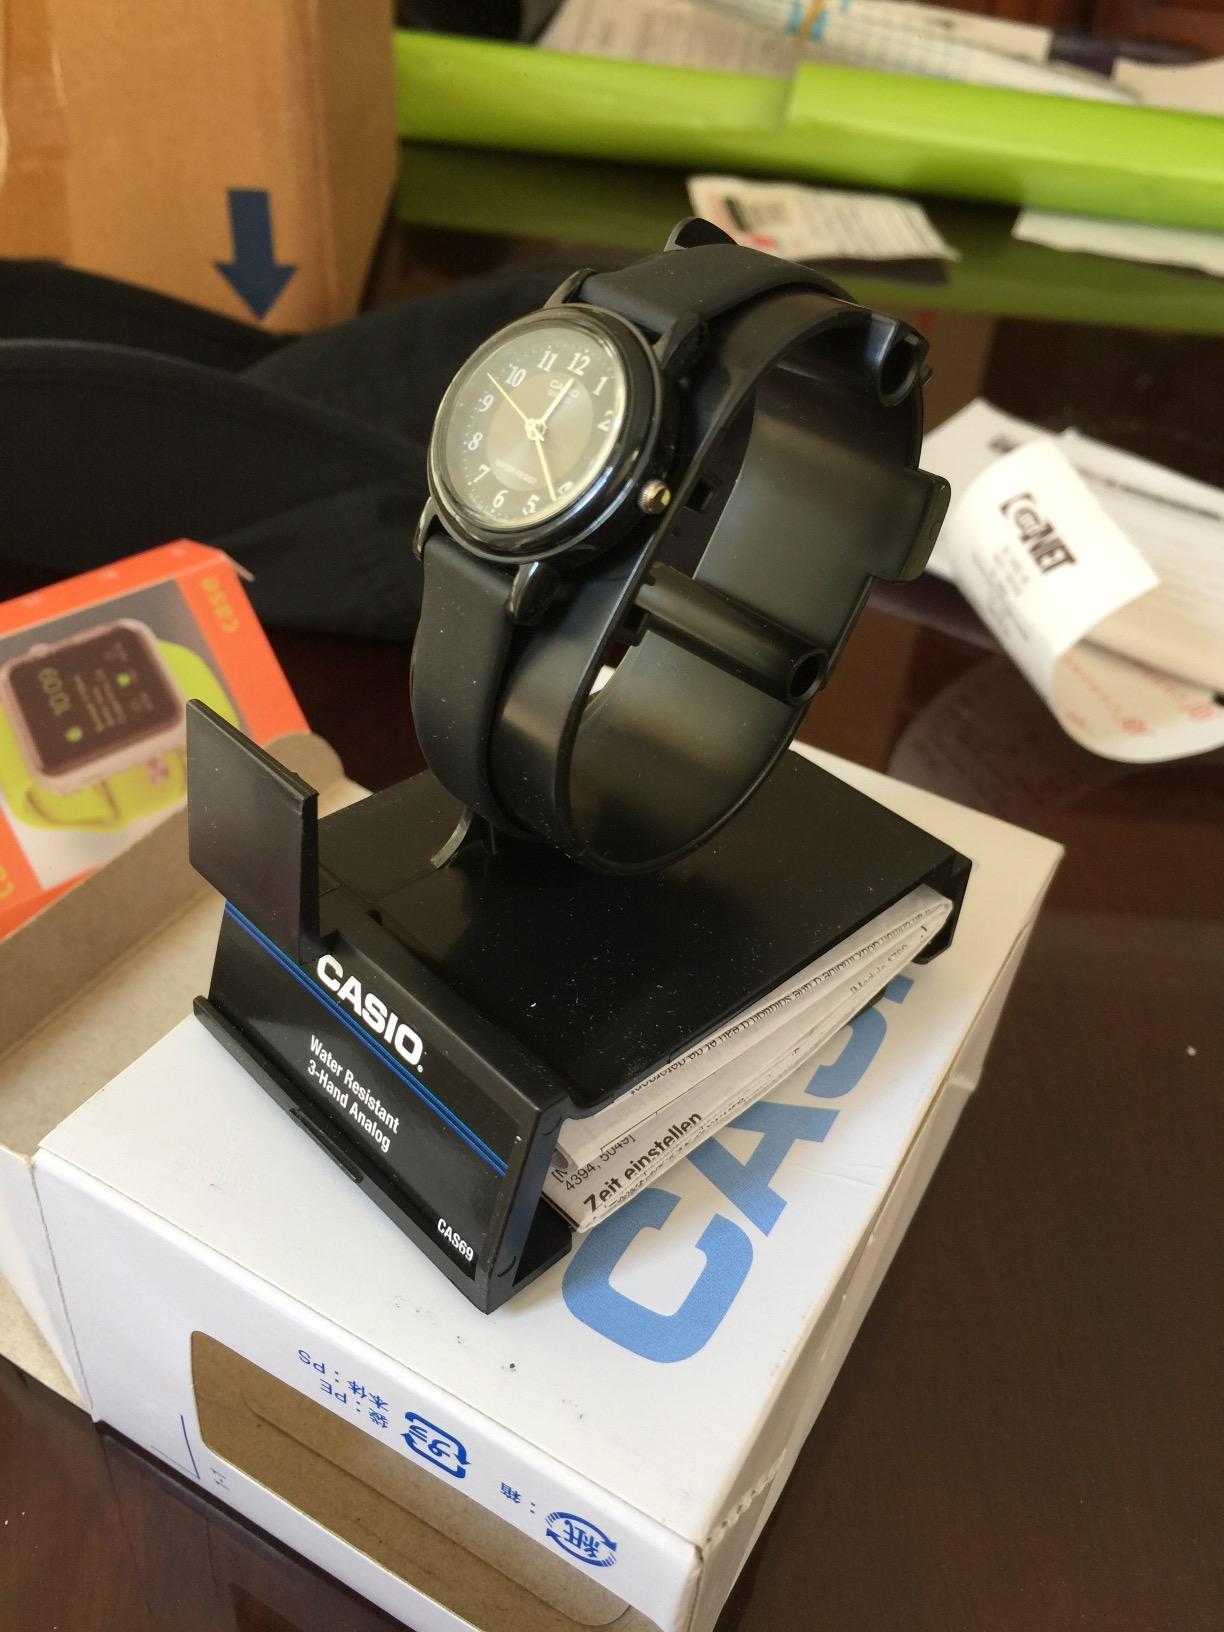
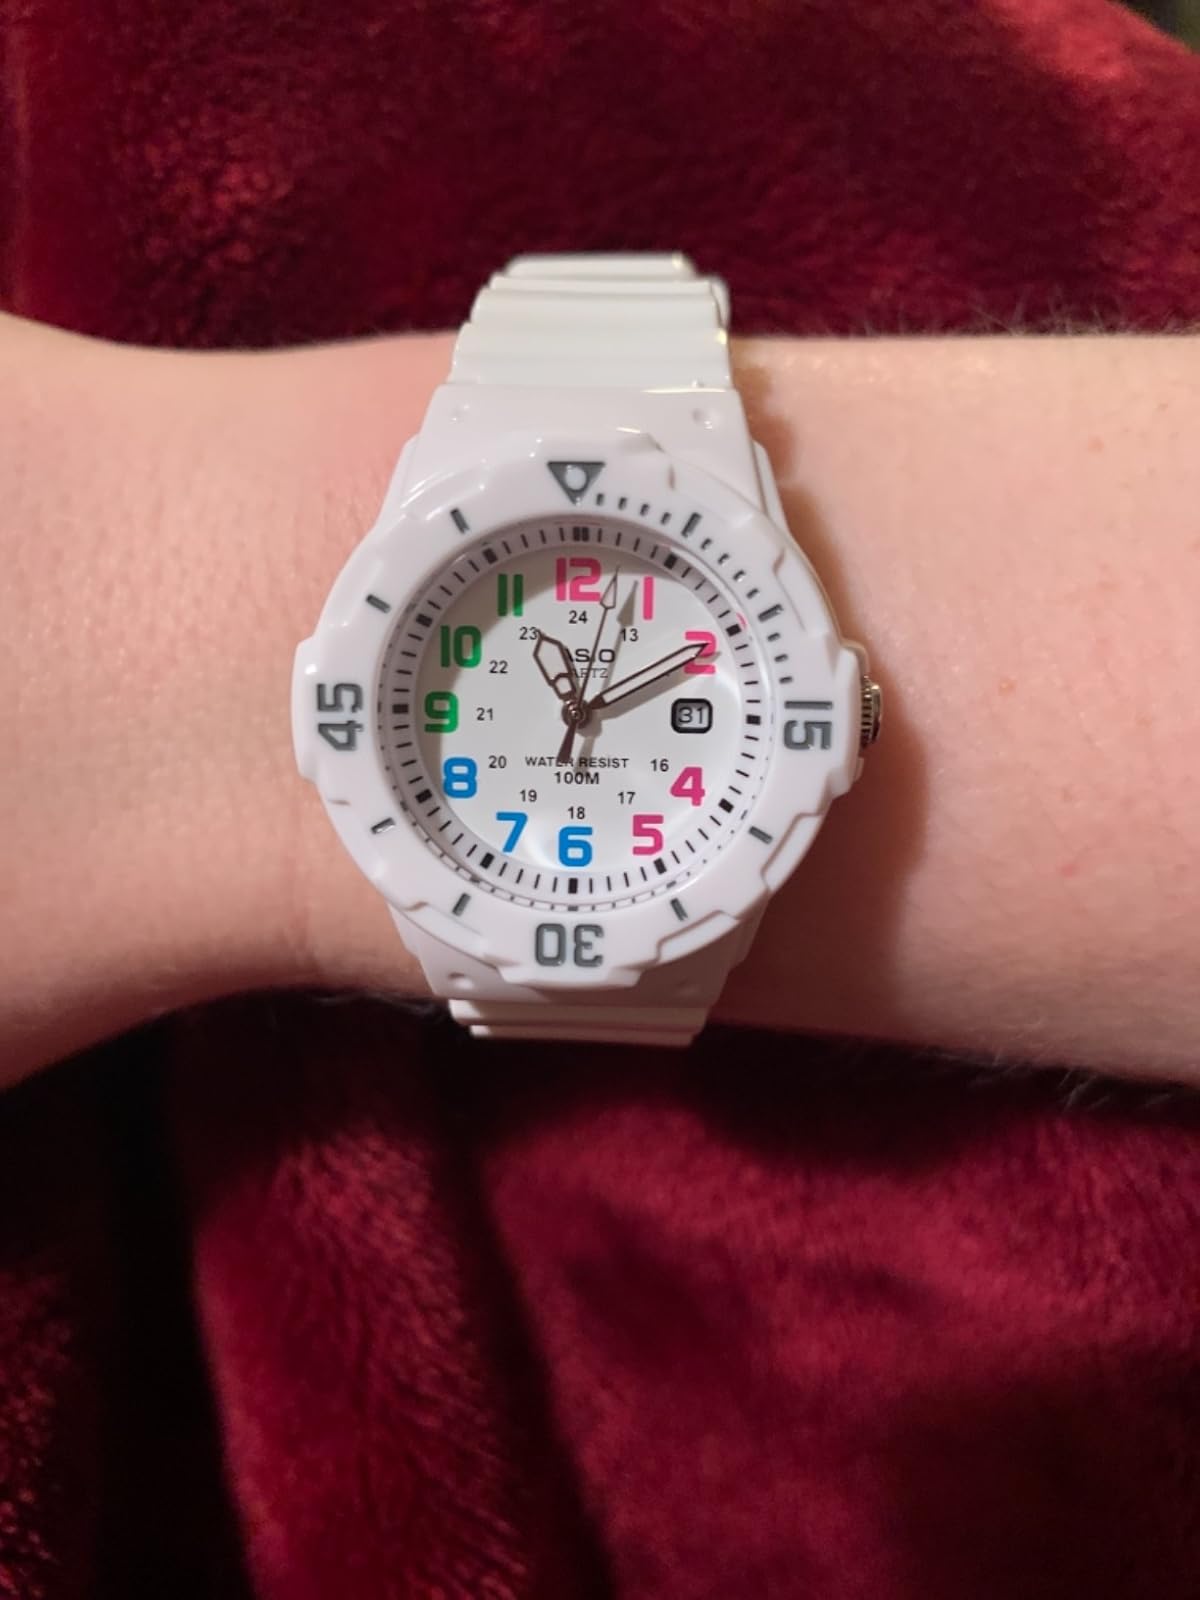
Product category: accessories_watch
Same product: no